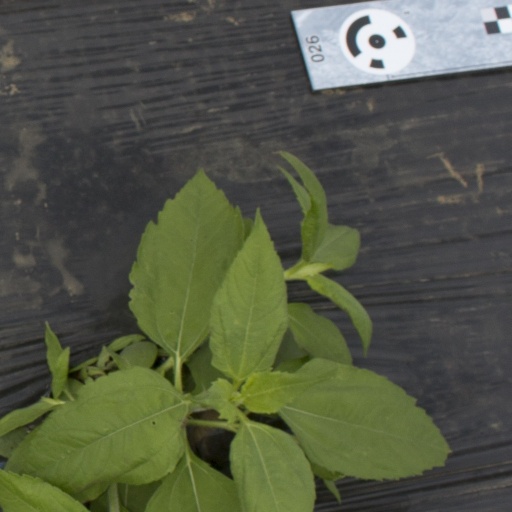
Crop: Jerusalem artichoke